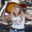
Label: woman